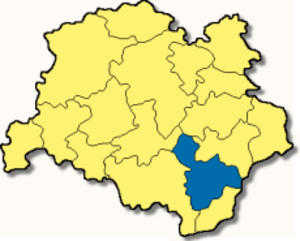
Dachau
Kort
Dachau er administrationsby i Landkreis Dachau, i Regierungsbezirk Oberbayern i den tyske delstat Bayern. Den ligger nordvest for München. Med godt 40.000 indbyggere er den efter Freising den næststørste by i Münchens opland.